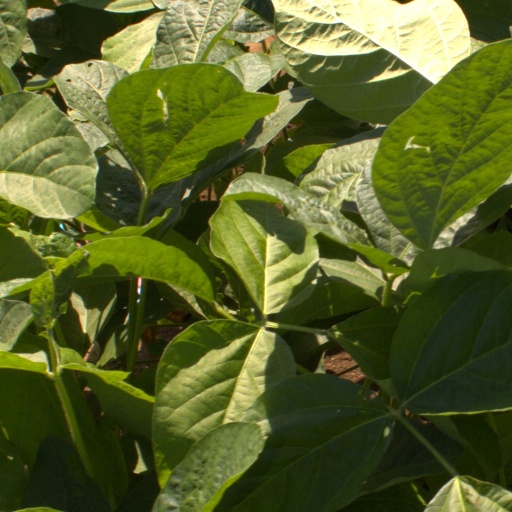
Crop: soybean